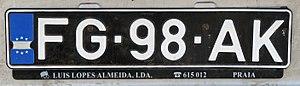
Plaque d'immatriculation de Fogo (Cap-Vert)